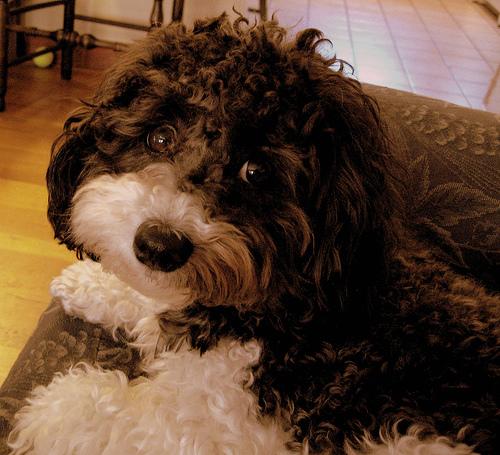
Breed: havanese